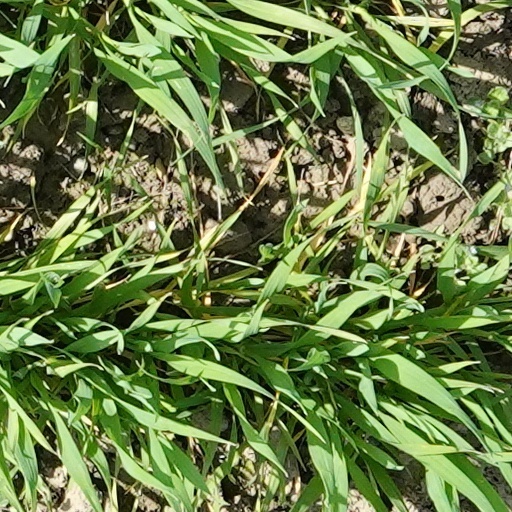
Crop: wheat